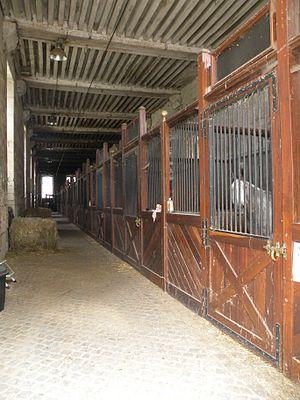
Haras national de Compiègne
Les Haras nationaux sont, de 1665 à 2010, l'administration des haras publics français, dédiée à l'élevage des chevaux. Constituant l'une des plus anciennes administrations françaises, leurs origines remontent aux Haras royaux, créés sous Colbert. Brièvement supprimés durant la Révolution, ils sont restaurés sous le nom de Haras impériaux par Napoléon Iᵉʳ, puis réformés en 1874, devenant les Haras nationaux, organisation qui perdure plus d'un siècle. En 1999, les HN acquièrent le statut d'établissement public à caractère administratif. Un regroupement est opéré en 2010 avec l'École nationale d'équitation, pour former l'Institut français du cheval et de l'équitation.